Fulking

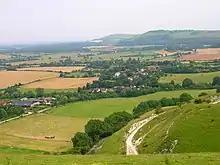
Fulking from Edburton Hill

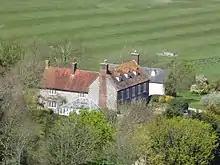
Perching Manor Farmhouse

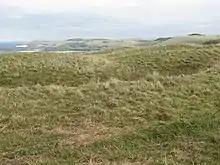
Motte and Bailey at Edburton Hill

Fulking civil parish contains 22 listed buildings. Of these, one is Grade II* and the remaining 21 are Grade II.